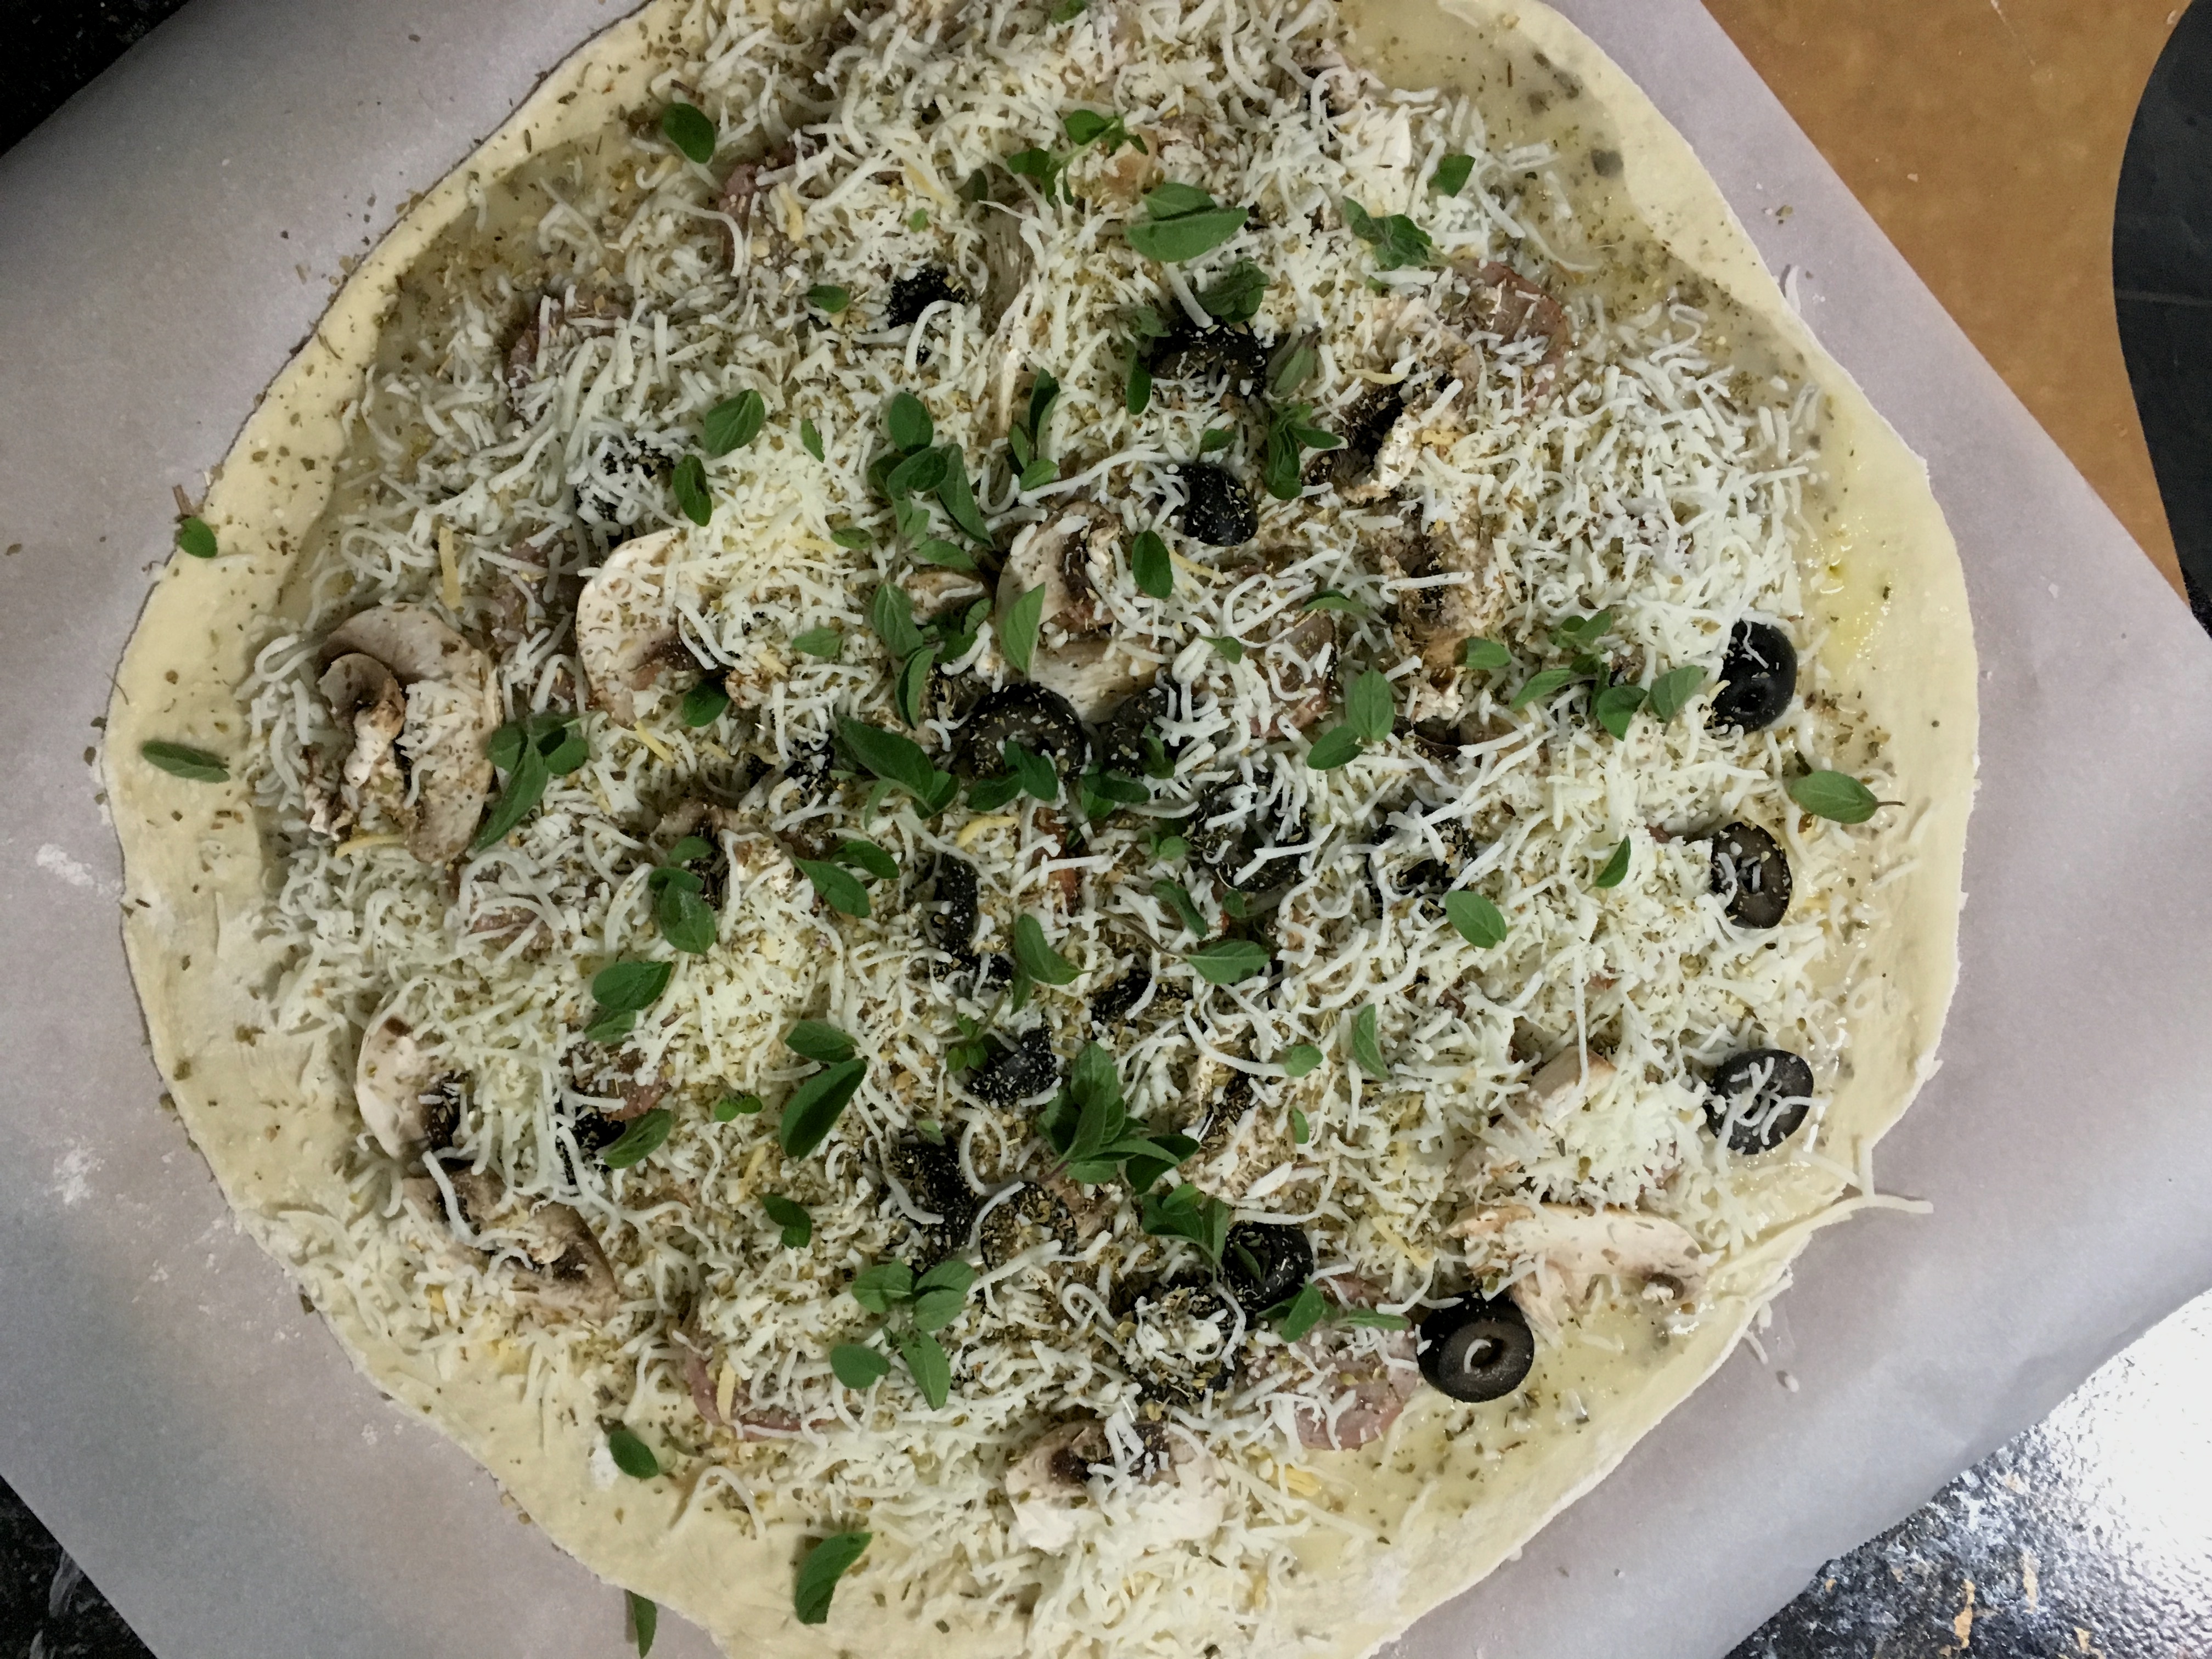
dish, meal, food, produce, vegetable, breakfast, cuisine, pizza, vegetarian food, leaf vegetable